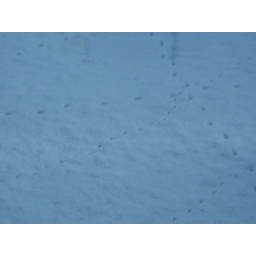
One way of tracking the wildlife in the Garden. Several footprints and animal tracks made by birds and cats.